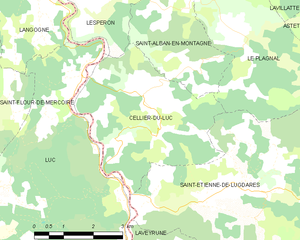
Carte des communes françaises: Cellier-du-Luc